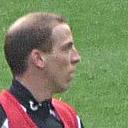
Age: 26